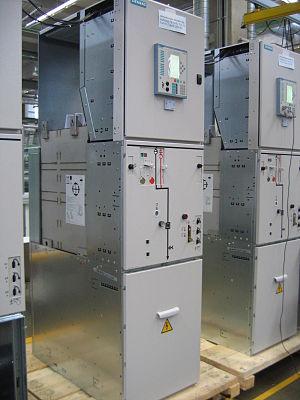
On désigne sous le terme appareillage électrique l'ensemble du matériel permettant la mise sous ou hors tension des portions d'un réseau électrique.